Moutoa

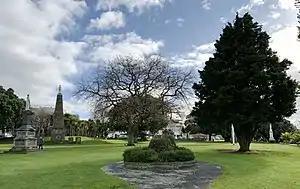
This is an image of Moutoa Gardens

Moutoa is a rural community in the Horowhenua District and Manawatū-Whanganui region of New Zealand's North Island, on the Manawatū River. It is located Foxton and State Highway 1 in the west, and Shannon and State Highway 57 in the west.